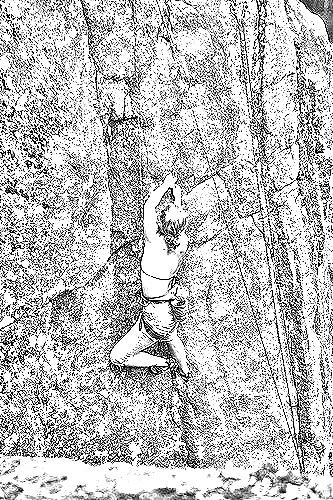
Portrait style: Sketch Portrait